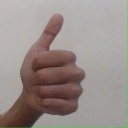
अक्षर: थ